Strange Weather (book)

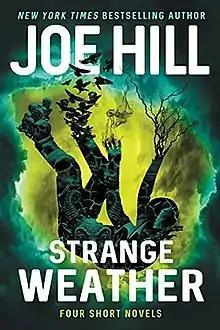

Strange Weather is a collection of novellas written by American author Joe Hill. It was released in the US on October 24, 2017.